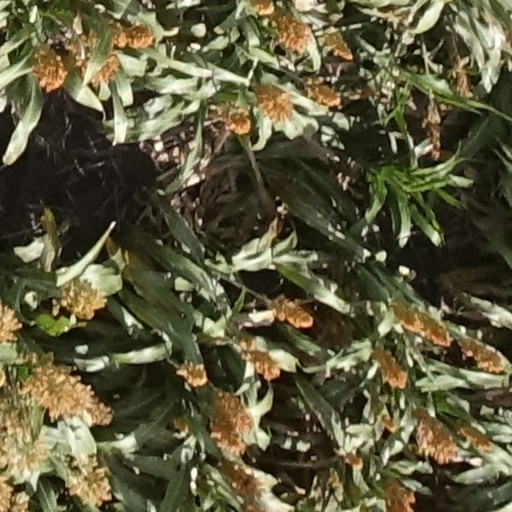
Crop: sorghum